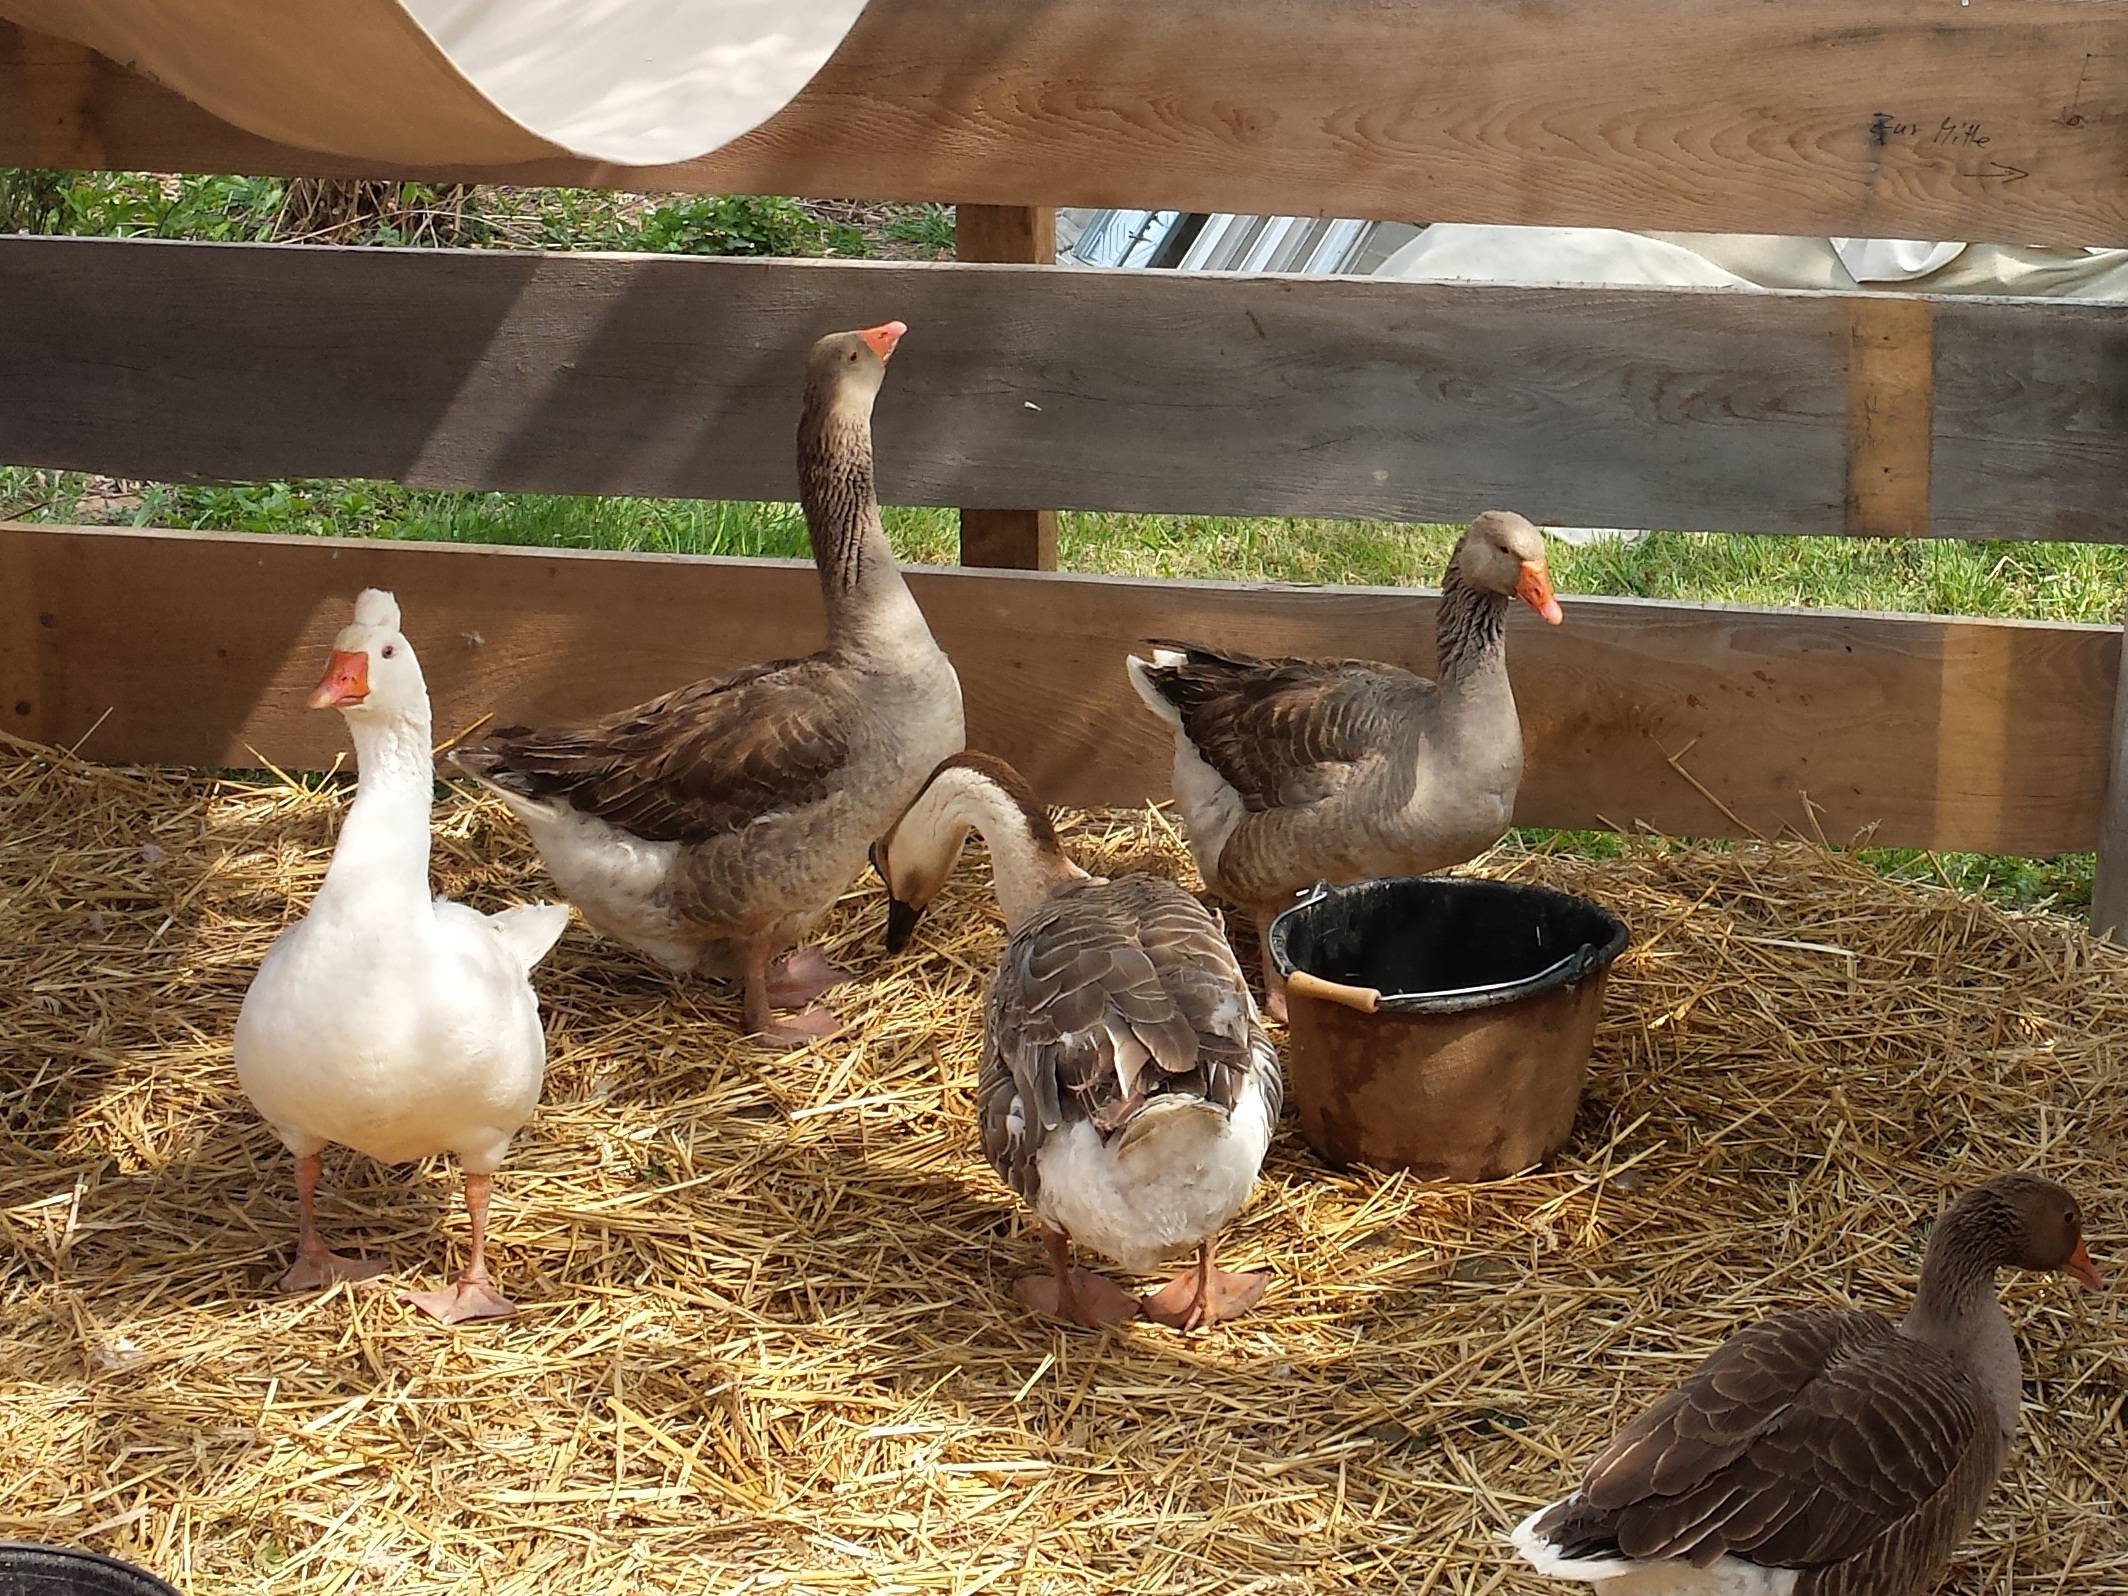
bird, farm, chicken, fowl, fauna, poultry, duck, goose, geese, waterfowl, water bird, ducks geese and swans